History of the Boston Red Sox

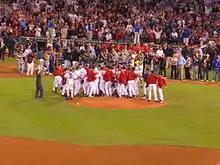
The Red Sox celebrate their clinching of the 2003 AL Wild Card with a victory over the Baltimore Orioles.

The 1904 club was almost as good as the previous year's team, but due to the emergence of the New York Highlanders as a strong contender, the Americans found themselves in a tight pennant race through the last games of the season. Foreshadowing what would eventually become a storied rivalry, the 1904 race featured such controversial moves as the trade of Patsy Dougherty to the Highlanders for Bob Unglaub.